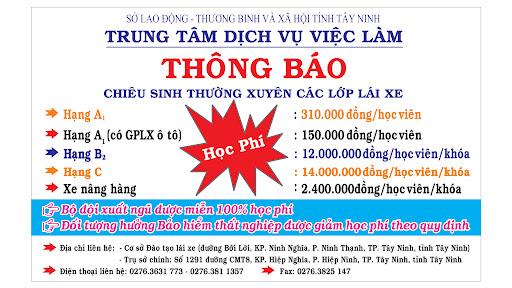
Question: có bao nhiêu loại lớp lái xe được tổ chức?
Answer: có năm loại lớp lái xe được tổ chức